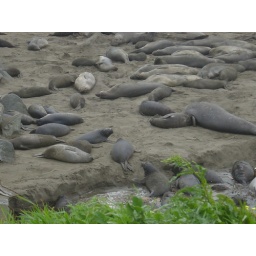
The beach at Point Piedras Blancas off the PCH near Ragged Point is covered with elephant seals during the breeding season